Spondias pinnata

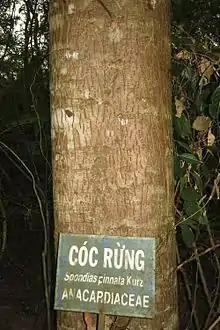
Trunk of specimen in Cat Tien National Park

Spondias pinnata, sometimes also known as hog plum, is a species of tree with edible sour fruits. It is native to the Philippines and Indonesia, but has been widely naturalized in South Asia, Mainland Southeast Asia, Southern China, and the Solomon Islands. It belongs to the family Anacardiaceae. This species, among several others, has sometimes been called the "wild (or forest) mango" in other languages and was once placed in the genus "Mangifera". It is found in lowlands and hill forests up to .